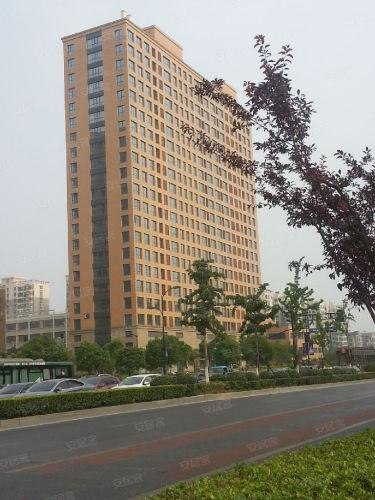
地标名称：同人广场
所在城市：杭州市·西湖区